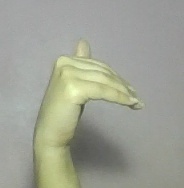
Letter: khaa